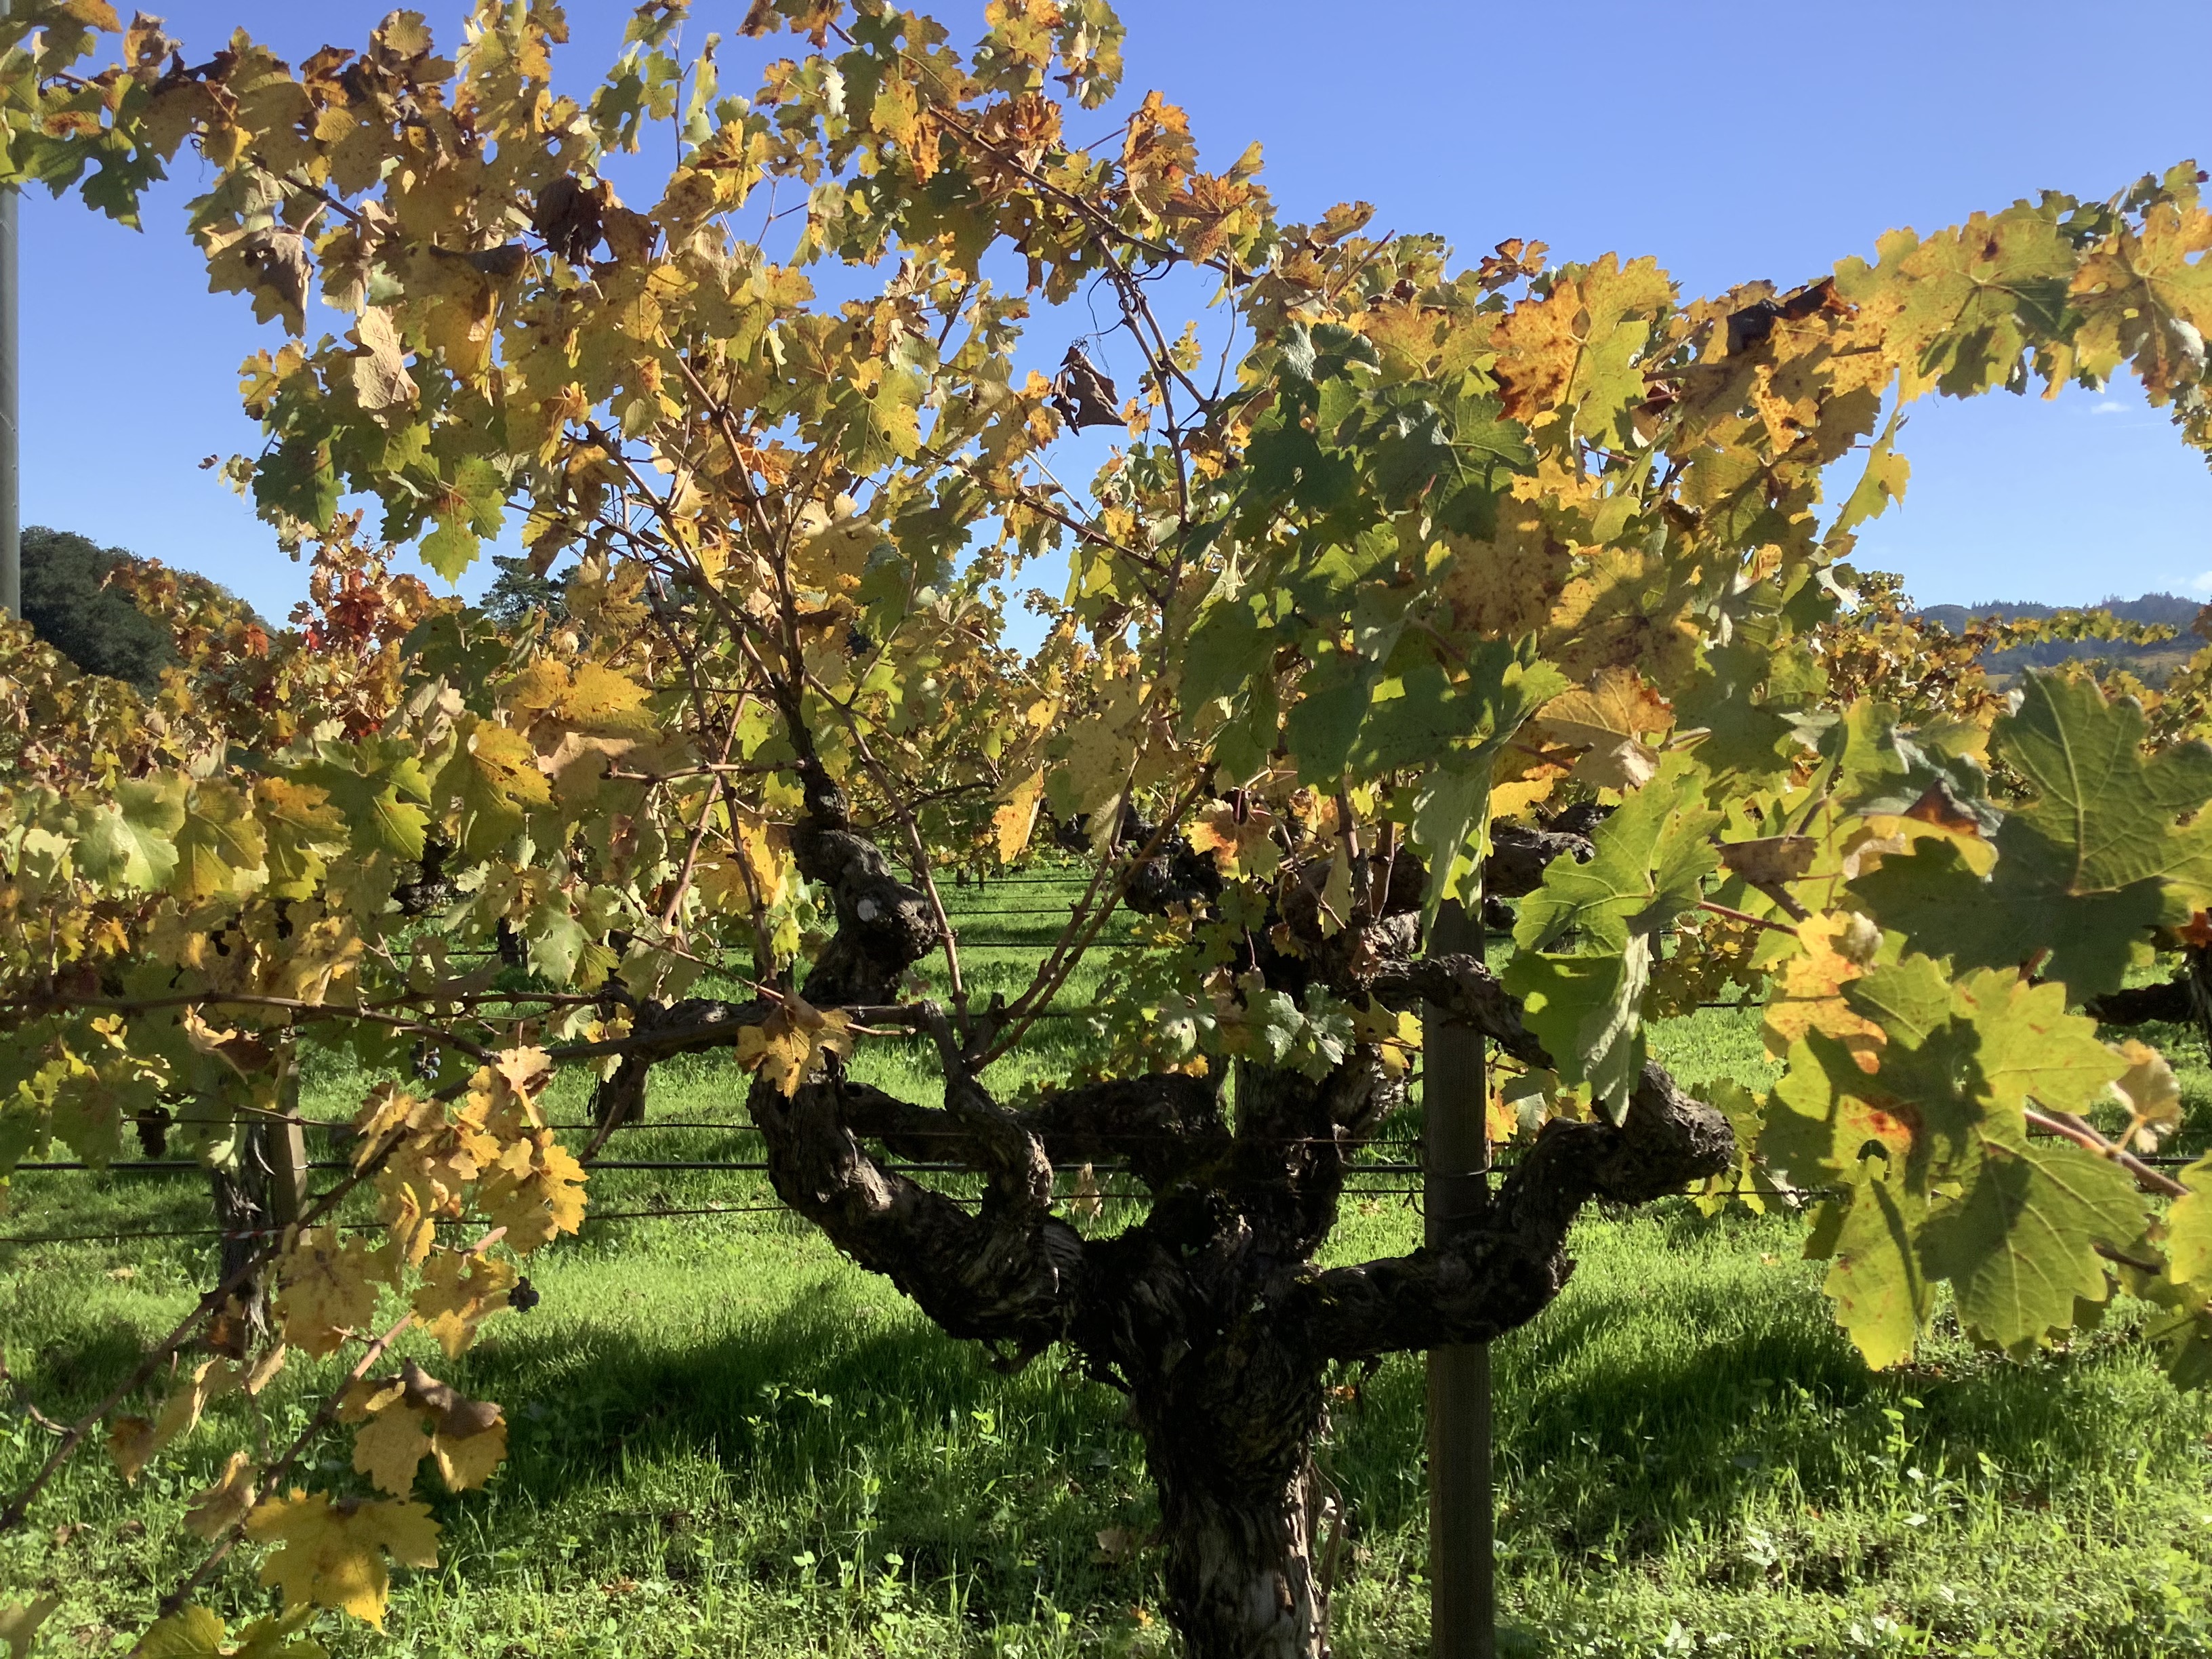
Label: No Virus